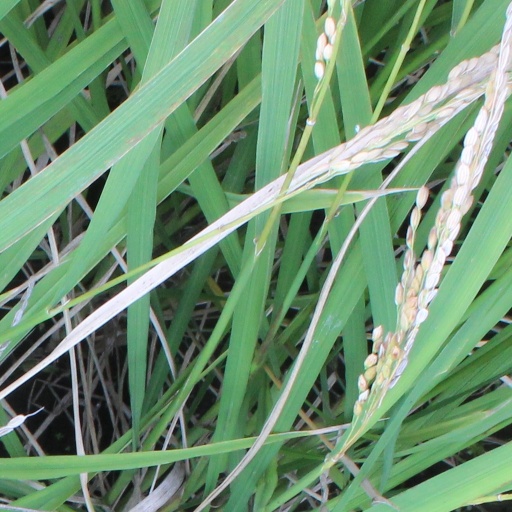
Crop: rice